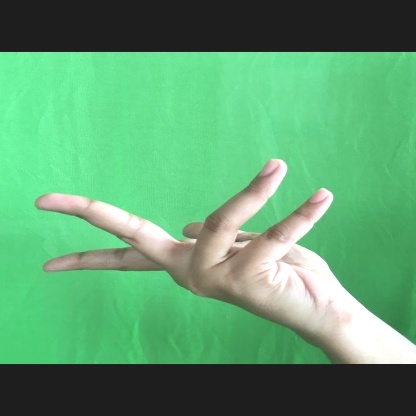
Mudra: Alapadmam